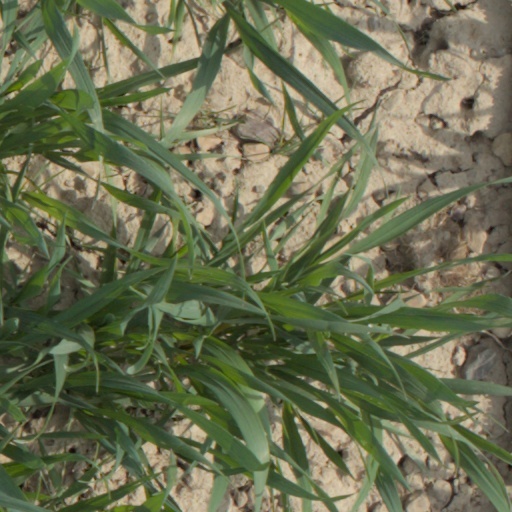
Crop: wheat